Stalag XVIII-D

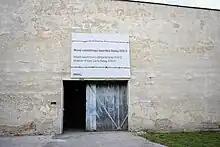
The main entrance into the building of an old customs grain warehouse of the Kingdom of Yugoslavia, where the Russian complex ("Russenlager") operated during the war as part of a Nazi destructive prisoner-of-war camp Stalag XVIII D. Nowadays, the International Research Centre for Second World War (IRC Maribor) and Museum of Stalag XVIII D operates in the same building.

The maximum capacity of the entire camp complex was 15,000 prisoners of war, which was even exceeded until January 1942. According to Slovenian researcher and historian Daniel Siter, there were around 1,400 captured Soviet soldiers detained in the camp until the beginning of December 1941 (the first available numerical data for Soviet POWs), with a maximum number until January 1942 (more than 5,000 Soviet POWs).